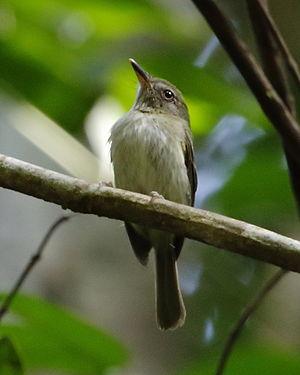
Le Todirostre de Snethlage est une espèce de passereau de la famille des Tyrannidae.